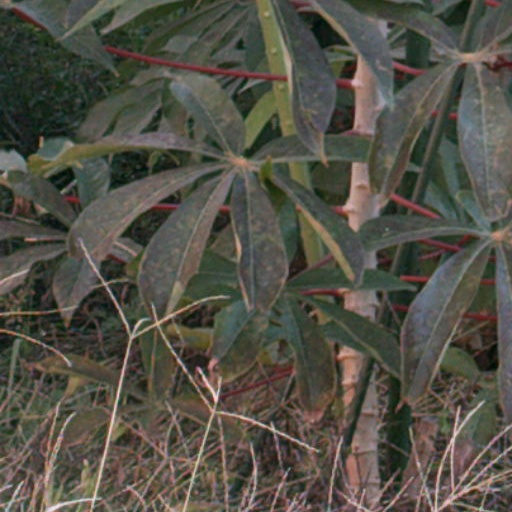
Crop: cassava